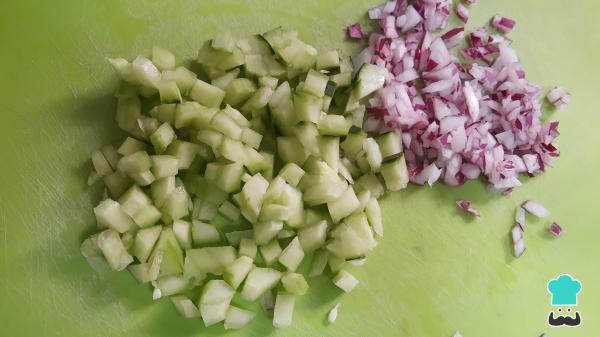
Pela el pepino y retira las semillas. Luego, pica en cubos pequeños, también pica finamente la cebolla está puede ser morada o blanca elige la que más te guste. Además del pepino puedes agregar jitomate si así lo deseas.Truco: puedes añadir tomate o jitomate y elaborar un exquisito ceviche de tomate.